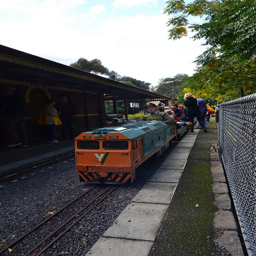
an oranfe and blue train is coming down some tracks
A small train that allows people to sit on it.
A small train sitting next to a train station.
A small train that is a ride at a tourist attraction
a train on a track near a fence